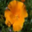
Label: poppy